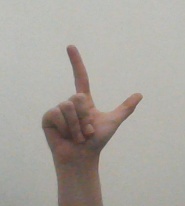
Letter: laam